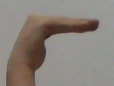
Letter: haa